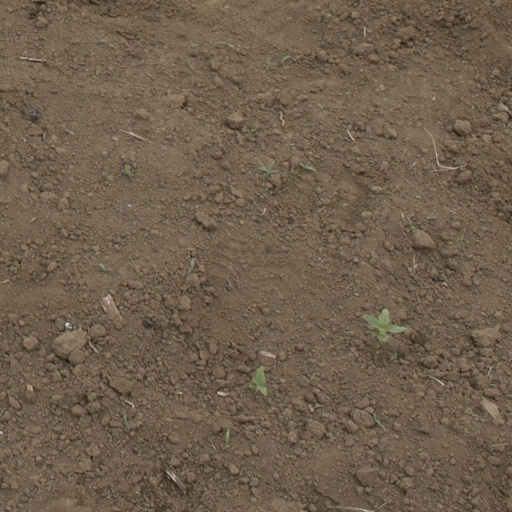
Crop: Jerusalem artichoke